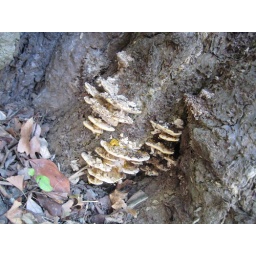
Some mushrooms at the base of a tree in a grave yard in japan